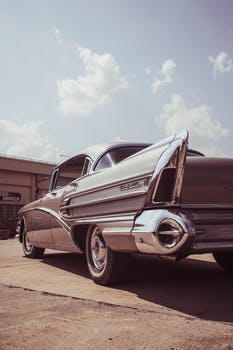
Label: No Watermark